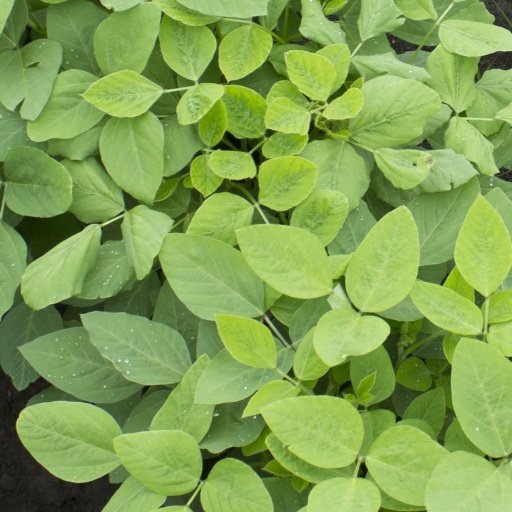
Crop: soybean